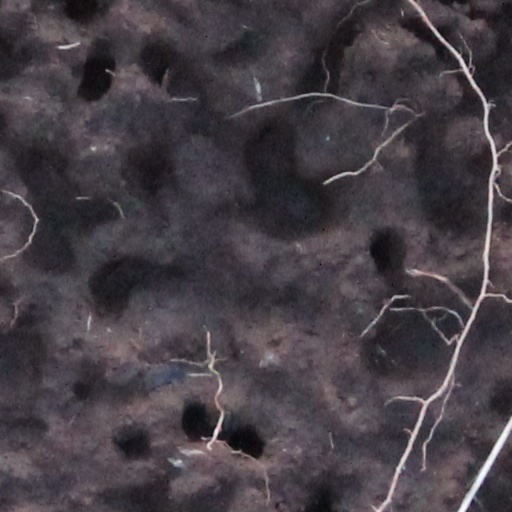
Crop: wheat